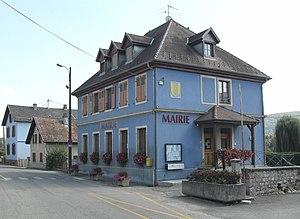
La mairie de Werentzhouse
Werentzhouse est une commune française située dans le département du Haut-Rhin, en région Grand Est.